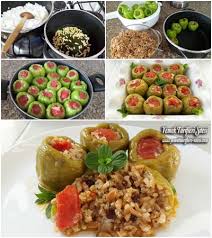
Yemek: biber_dolmasi